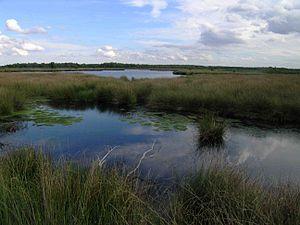
Le parc national De Groote Peel est une ancienne tourbière, reconnue en tant que zone humide, remarquable par sa tranquillité et par la qualité exceptionnelle de sa nature. Le statut de parc national des Pays-Bas lui est accordé en 1993, sur une surface de 1 500 hectares, localisée à cheval entre les provinces du Brabant-Septentrional et du Limbourg.
Cet article est une liste des vingt parcs nationaux des Pays-Bas, gérés par les provinces.
Cet article recense les zones humides des Pays-Bas concernées par la convention de Ramsar.